Karl Juchheim

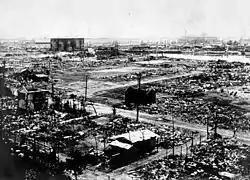
A view of the destruction in Yokohama after the 1923 Great Kantō earthquake

After the war, the Juchheims opened their own pastry shop in 1921 in Yokohama with the name E. Juchheim, named after Elise. As a pastry chef Karl Juchheim was responsible for the production of the cake and pastries while Elise took care of sales. The Great Kantō earthquake of 1 September 1923 destroyed their shop completely. The couple then moved to Kobe, borrowed a large sum of money and opened a new store. The store was a success and saw growth soon after it opened.